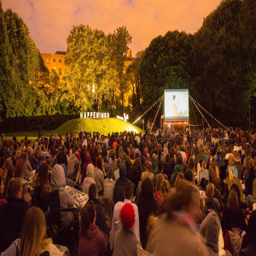
once will be screened at the event